Peruvian Paso

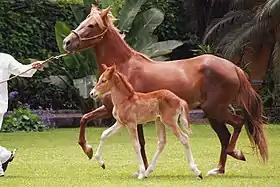
The gaits of the Peruvian Horse are natural, as shown by this foal

The horse is medium-sized, usually standing between tall, with an elegant yet powerful build. The Peruvian horse has a deep chest, heavy neck and body with substance without any trace of being hound gutted in the flank area. A low set, quiet tail, clamped tightly between the buttocks is a vital quality. Stallions have a broader chest and larger neck than mares, and are known for their quality temperament. The coat color can be varied; and is seen in chestnut, black, bay, brown, buckskin, palomino, gray, roan or dun. Solid colors, grays and dark skin are considered the most desirable. The mane and forelock are lustrous, fine and abundant. White markings are acceptable on the legs and face.